Glucansucrase

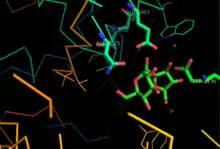
Active site of glucansucrase in "Lactobacillus reuteri"

The glucansucrase mechanism has historically been controversial in the scientific literature. The mechanism involves two displacements. The first originates from a glycosidic cleavage of the sucrose substrate between subsites -1 and +1. This releases fructose and forms a sugar-enzyme intermediate when the glucose unit attaches to the nucleophile.